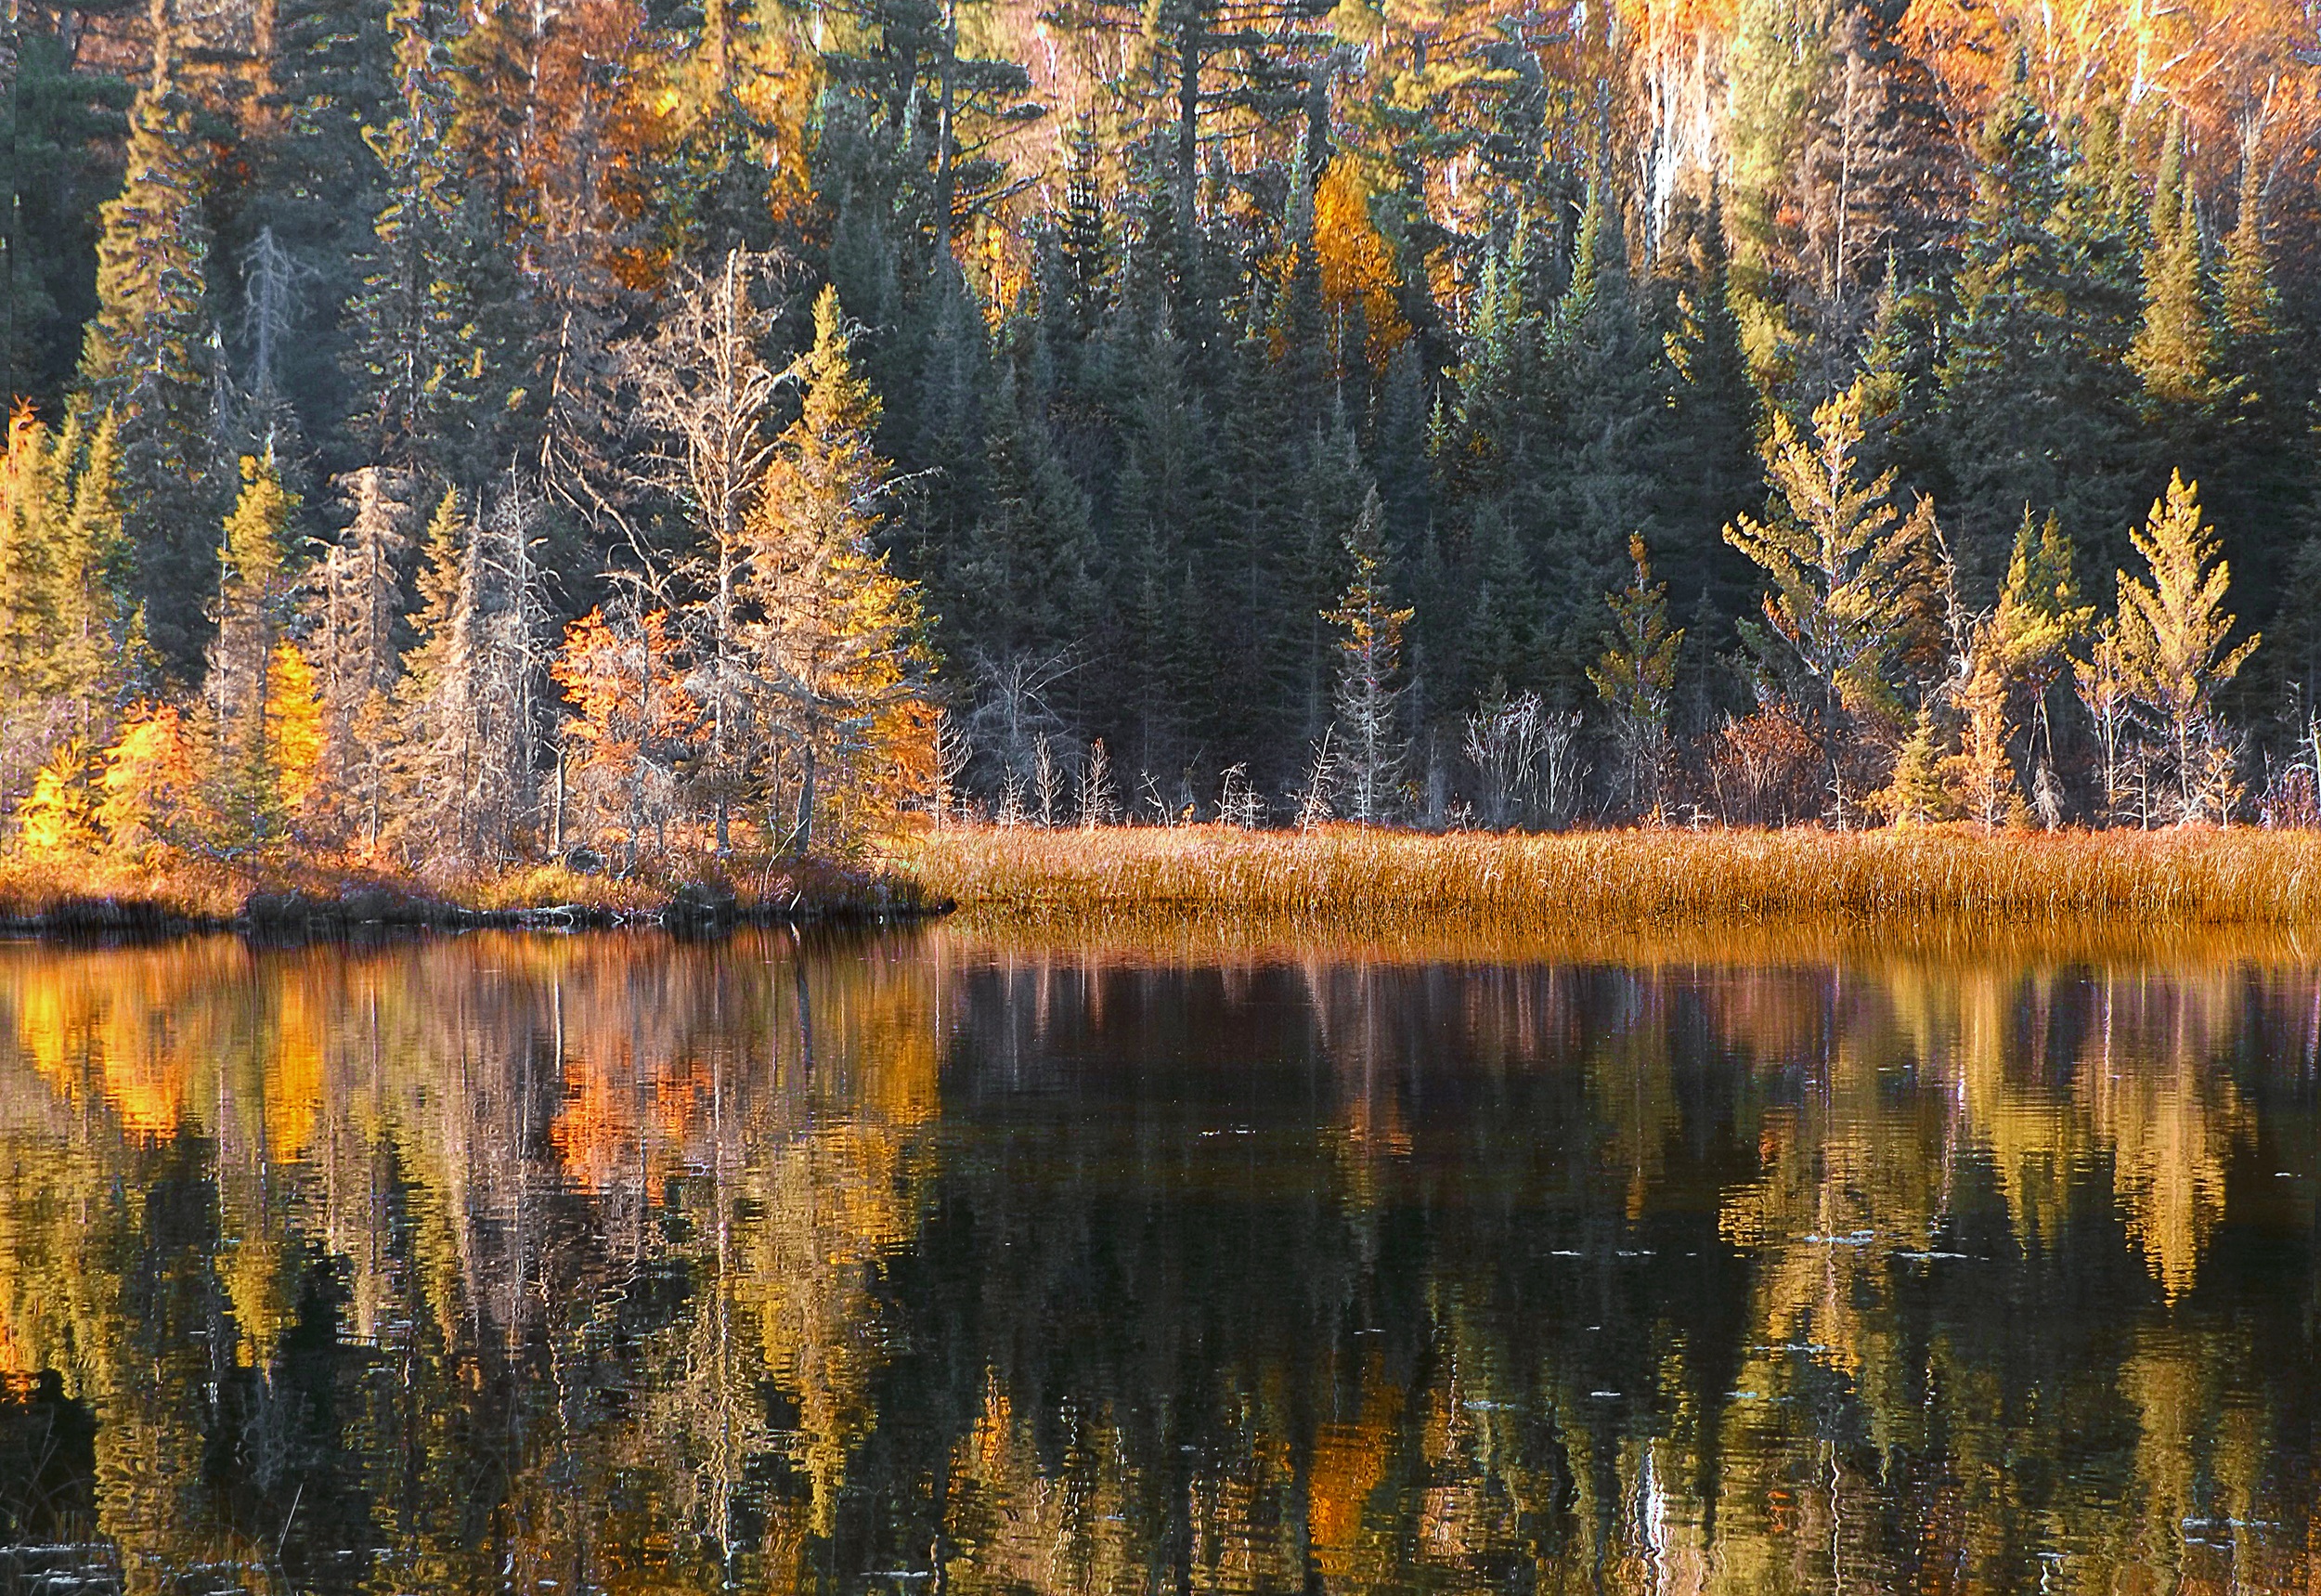
landscape, tree, nature, forest, wilderness, plant, leaf, fall, lake, pond, golden, reflection, autumn, scenery, serene, season, wetland, reflections, woodland, quiet, habitat, larch, ecosystem, natural environment, woody plant